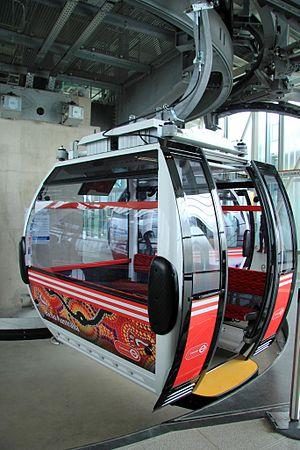
L'Emirates Air Line est une télécabine franchissant la Tamise à Londres, au Royaume-Uni. Ouvert le 28 juin 2012, il est exploité par Transport for London.
Londres est un nœud d'échange du réseau aérien, ferroviaire, routier et fluvial au Royaume-Uni. La ville dispose d'un réseau dense et étendu de transports publics et privés.